Christian de Vietri

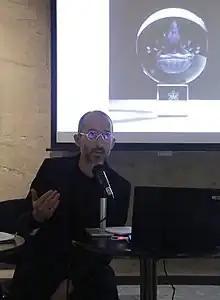
De Vietri in 2020

Christian de Vietri (born 14 July 1981) is an Australian artist known for his large-scale public sculptures and traditional artwork based in Śilpaśāstra. In 2024, he published "Trika Maṇḍala Prakāśa", the first comprehensive exposition of the mandalas described in Abhinavagupta’s Tantrāloka.